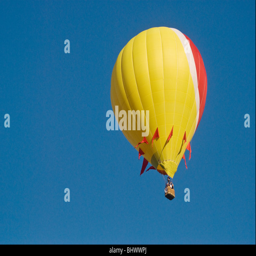
yellow hot air balloon flying up in a clear blue sky